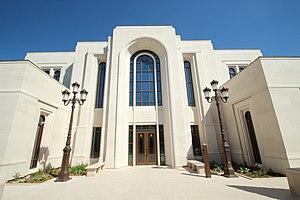
Temple mormon de Paris au Chesnay en France.
Le Temple de l’Église de Jésus-Christ des saints des derniers jours « de Paris » est situé au Chesnay, en bordure de la ville de Versailles, en France. Les mormons le désignent sous le nom de Temple de Paris. Il s'agit donc d'un temple de l'Église de Jésus-Christ des saints des derniers jours. Sa construction a débuté en novembre 2013 boulevard Saint-Antoine au Chesnay dans le département des Yvelines, à proximité du parc du château de Versailles.
Selon la doctrine de l'Église de Jésus-Christ des saints des derniers jours, le temple est un bâtiment destiné à être la maison du Seigneur et considéré par les saints des derniers jours comme le lieu le plus sacré sur la terre. Selon cette doctrine, il a toujours été commandé au peuple du Seigneur de construire des temples, des bâtiments sacrés dans lesquels les saints dignes accomplissent les cérémonies et les ordonnances sacrées de l'Évangile pour eux-mêmes et pour les morts. Selon la doctrine mormone, les temples reçoivent la visite du Seigneur.